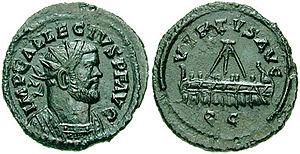
Maximien Hercule, Imperator Caesar Marcus Aurelius Valerius Maximianus Herculius Pius Felix Invictus Augustus en latin, communément appelé est César, avec le titre de Nobilissimus Caesar, à partir de juillet 285 et Auguste à partir du 1ᵉʳ avril 286 jusqu'au 1ᵉʳ mai 305. Il partage ce dernier titre avec son coempereur et supérieur, Dioclétien, dont l'esprit politique complète la force au combat de Maximien. Maximien établit sa résidence à Trèves mais passe la plupart de son temps en campagne. À la fin de l'été 285, il supprime la menace des rebelles bagaudes en Gaule. De 285 jusqu'en 288, il combat les tribus germaniques le long de la frontière rhénane. De concert avec Dioclétien, il conduit une importante politique de la terre brûlée à l'intérieur du territoire des tribus alémaniques en 288, soulageant temporairement les provinces rhénanes de la menace d'une invasion germanique.
La marine militaire romaine opéra depuis la Première guerre punique, en 260 av. J.-C. jusqu'à la fin de l'Empire romain. Durant les guerres puniques, ou durant les autres conquêtes, spécialement à l'est, la marine eut un rôle important. La mer Méditerranée conquise, la flotte romaine servit à combattre la piraterie endémique. La marine byzantine se place dans sa continuité.
Julius Asclepiodotus est un préfet du prétoire et un consul de l'Empire romain en 292 qui a servi sous les règnes d'Aurélien, de Probus et de Dioclétien. Il prend notamment part à la campagne de Bretagne contre Carausius et son successeur Allectus.